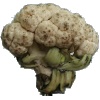
Label: cauliflower